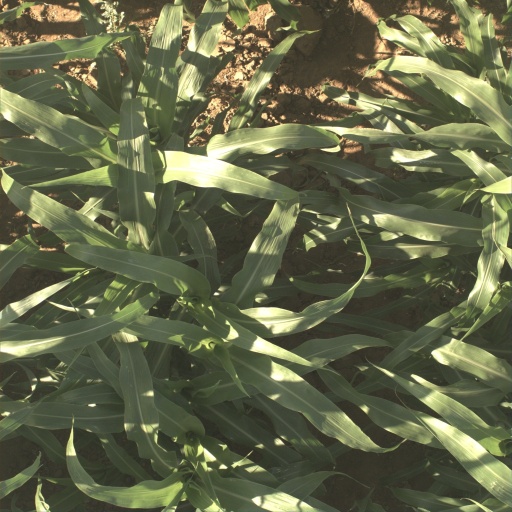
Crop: sorghum